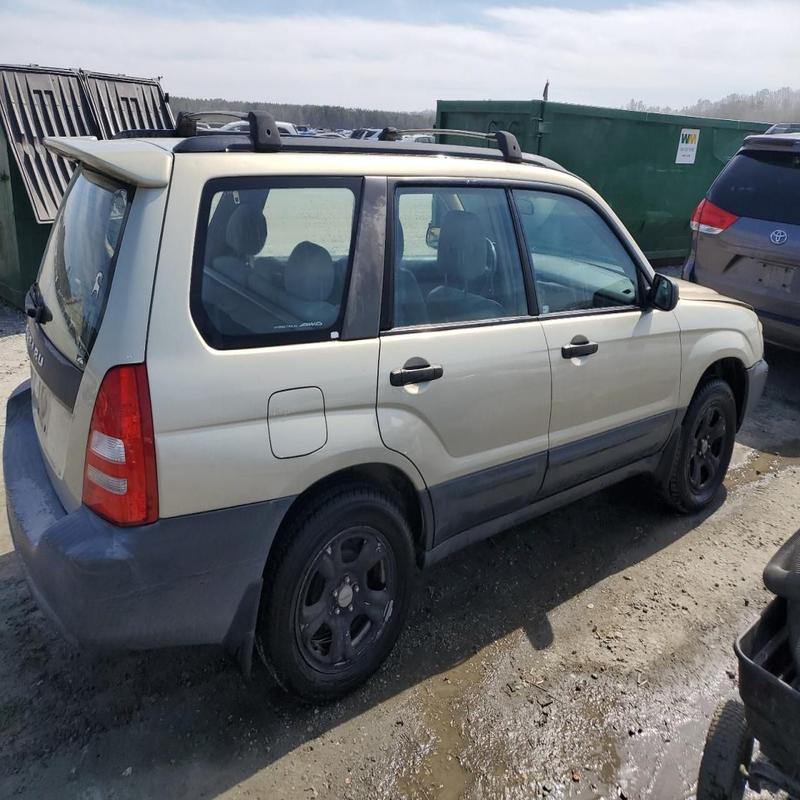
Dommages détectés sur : capot, aile avant droite, aile avant gauche, porte avant droite, porte avant gauche, porte arrière droite, aile arrière droite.
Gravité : mineur